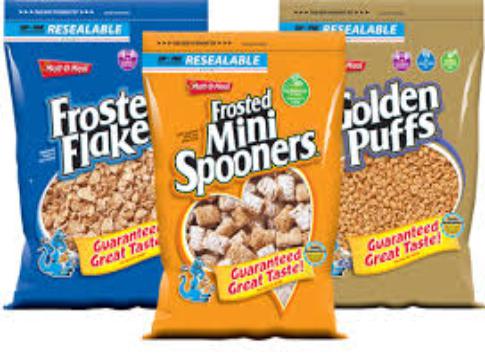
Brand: Frosted Mini Spooners
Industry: Food